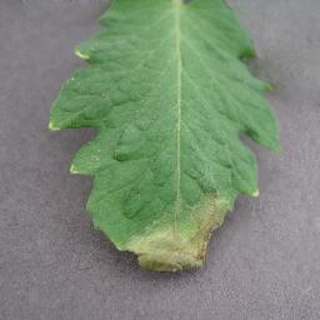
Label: tomato_late_blight